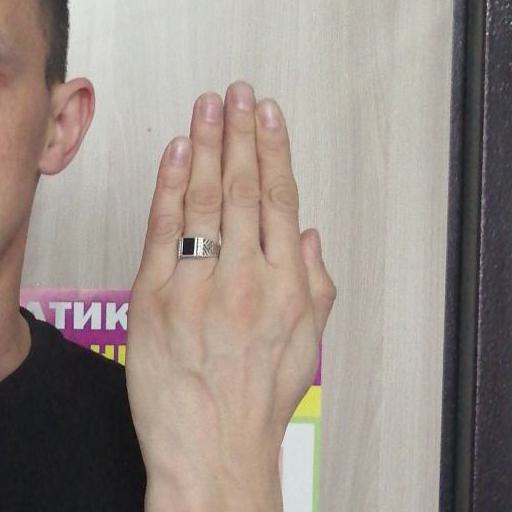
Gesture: stop_inverted